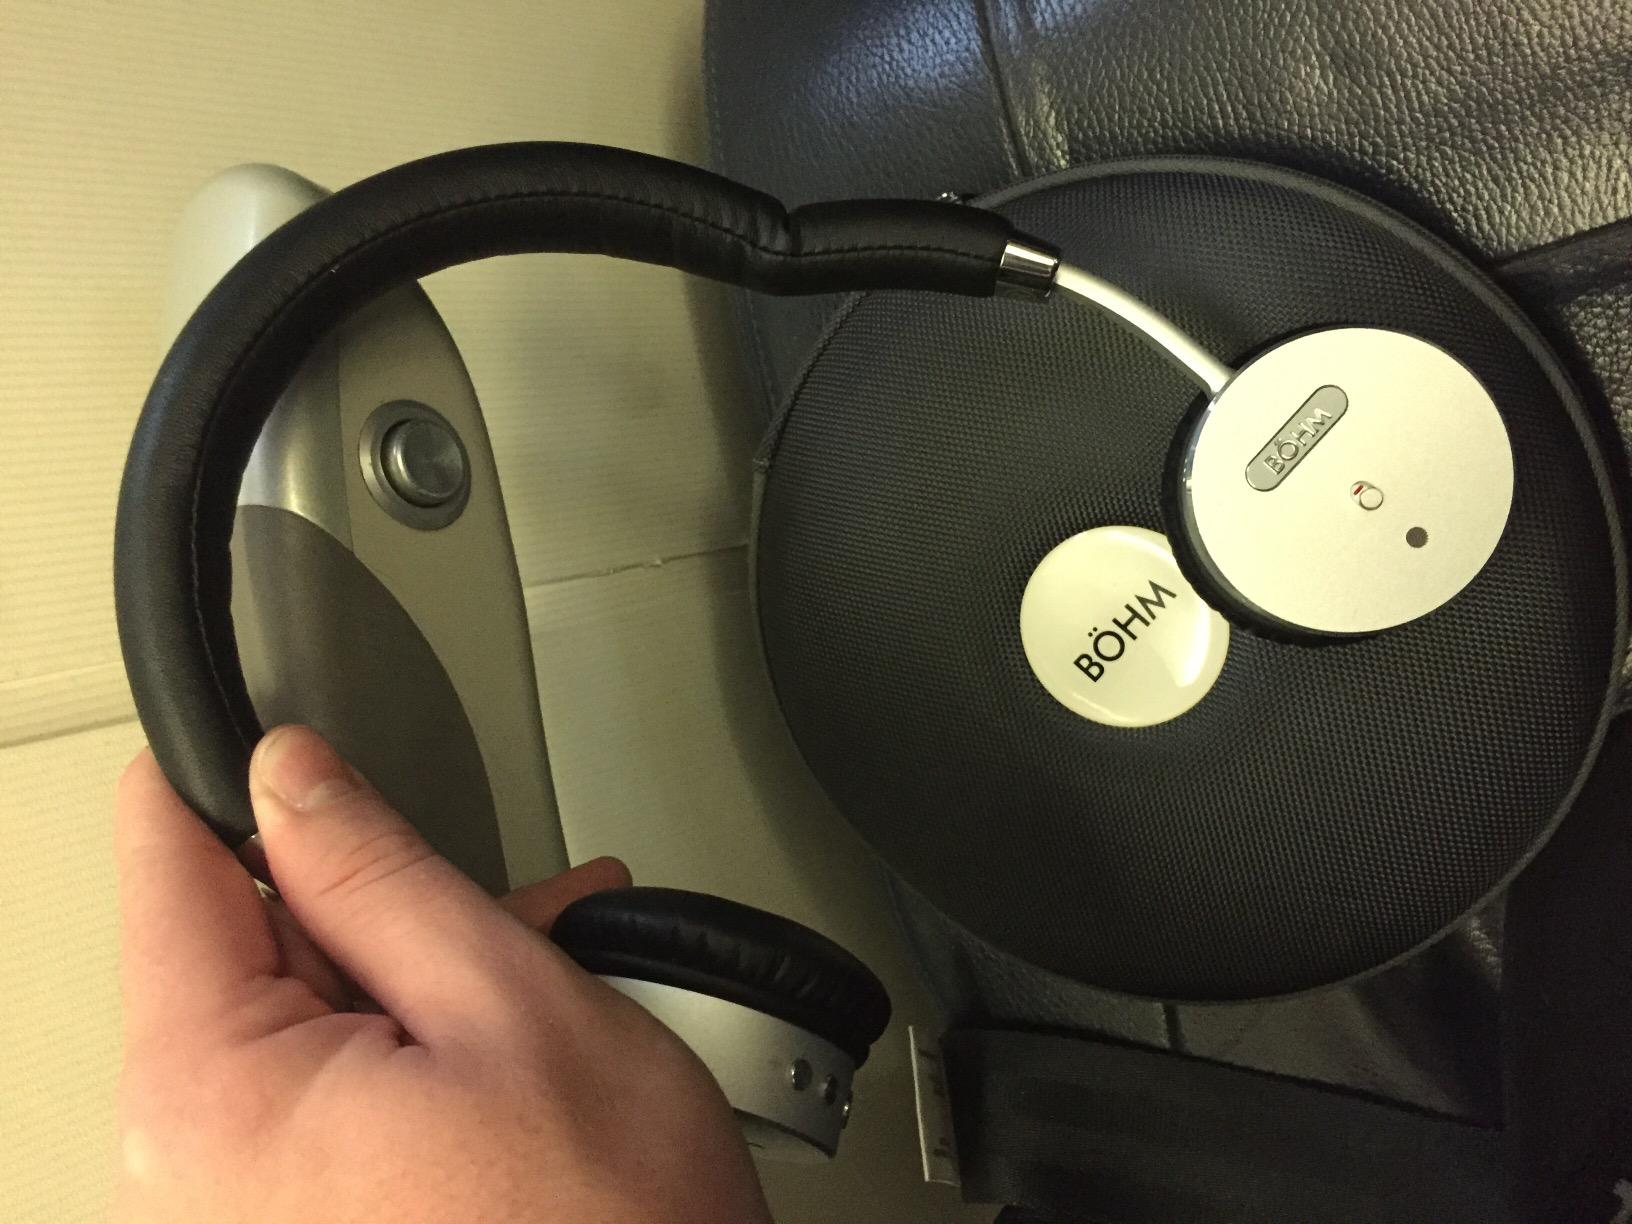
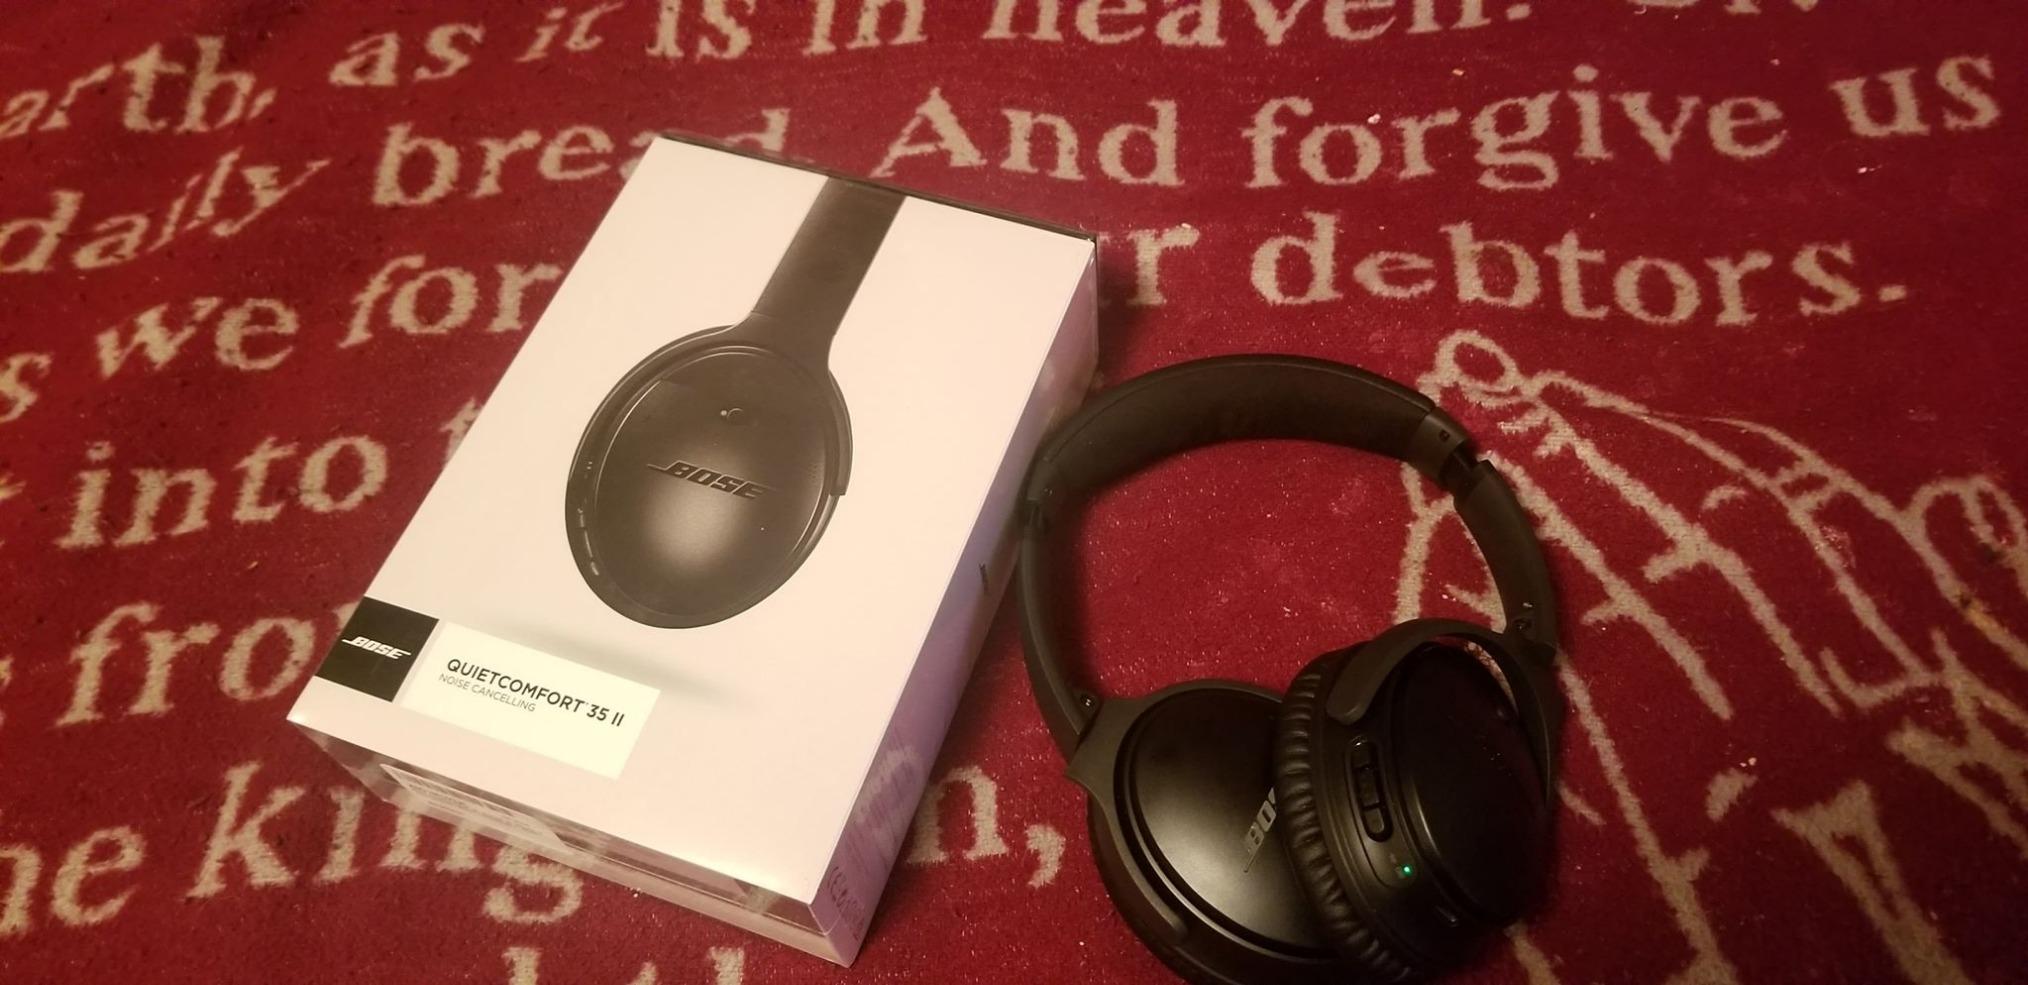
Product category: headphones
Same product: no